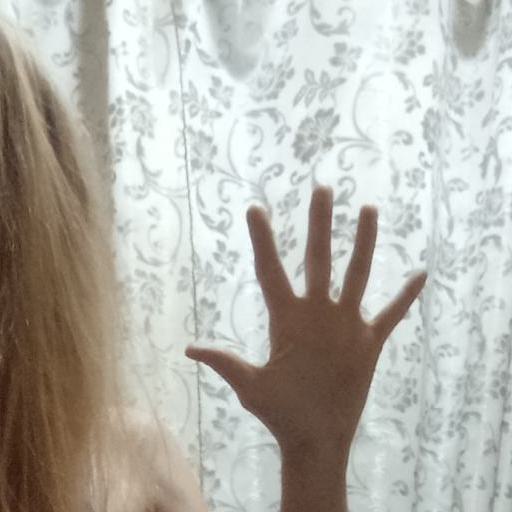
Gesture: palm